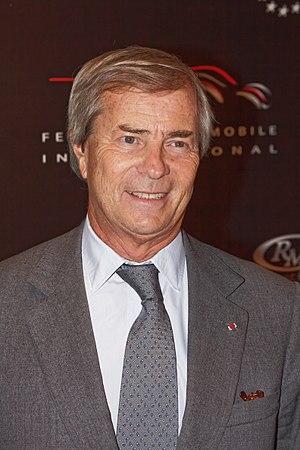
France catholique est un hebdomadaire catholique français créé en 1924. Il appartient depuis 2018 au Groupe Bolloré.
Vincent Bolloré, né le 1ᵉʳ avril 1952 à Boulogne-Billancourt dans les Hauts-de-Seine, est un industriel et homme d’affaires français.